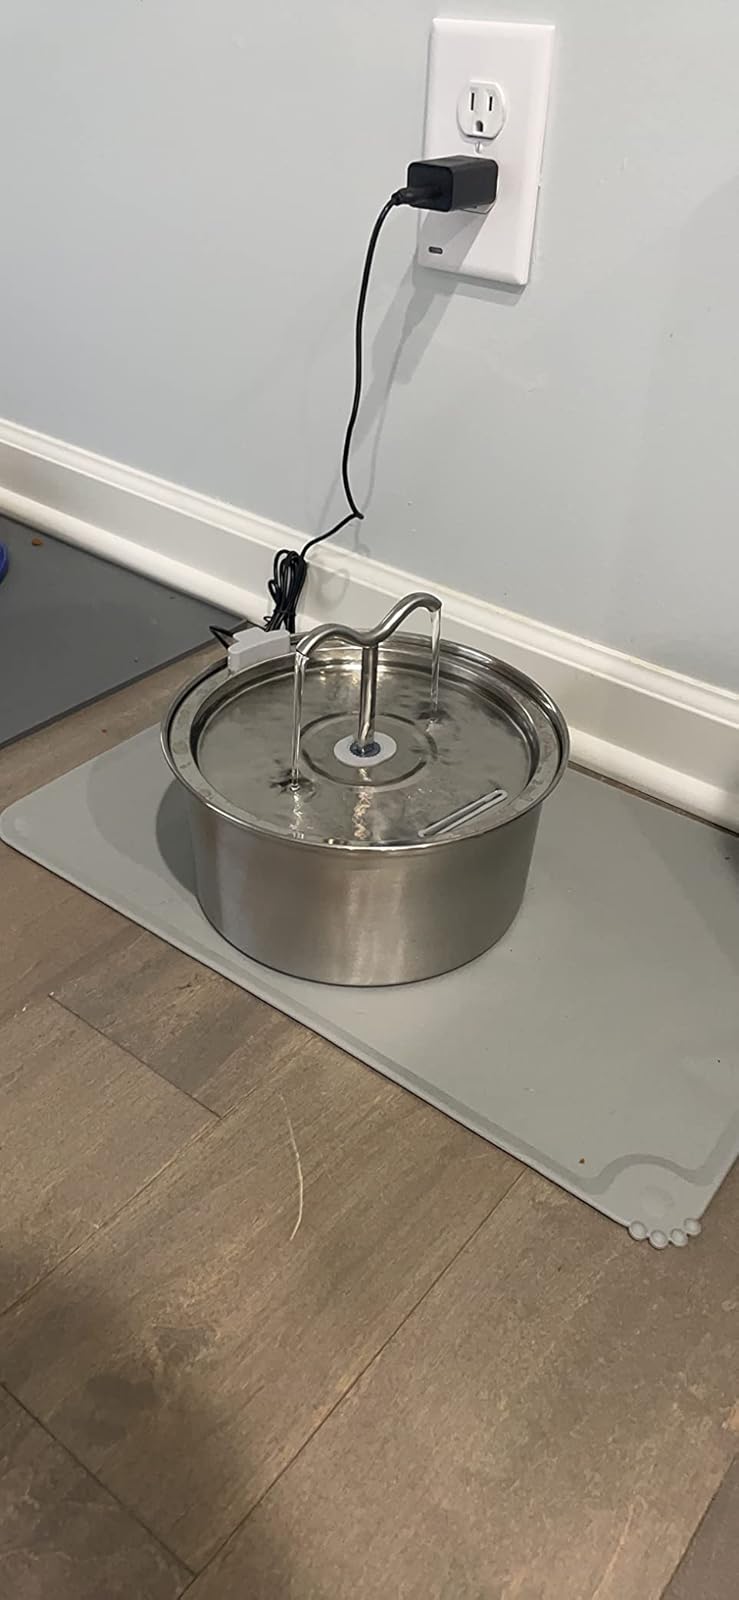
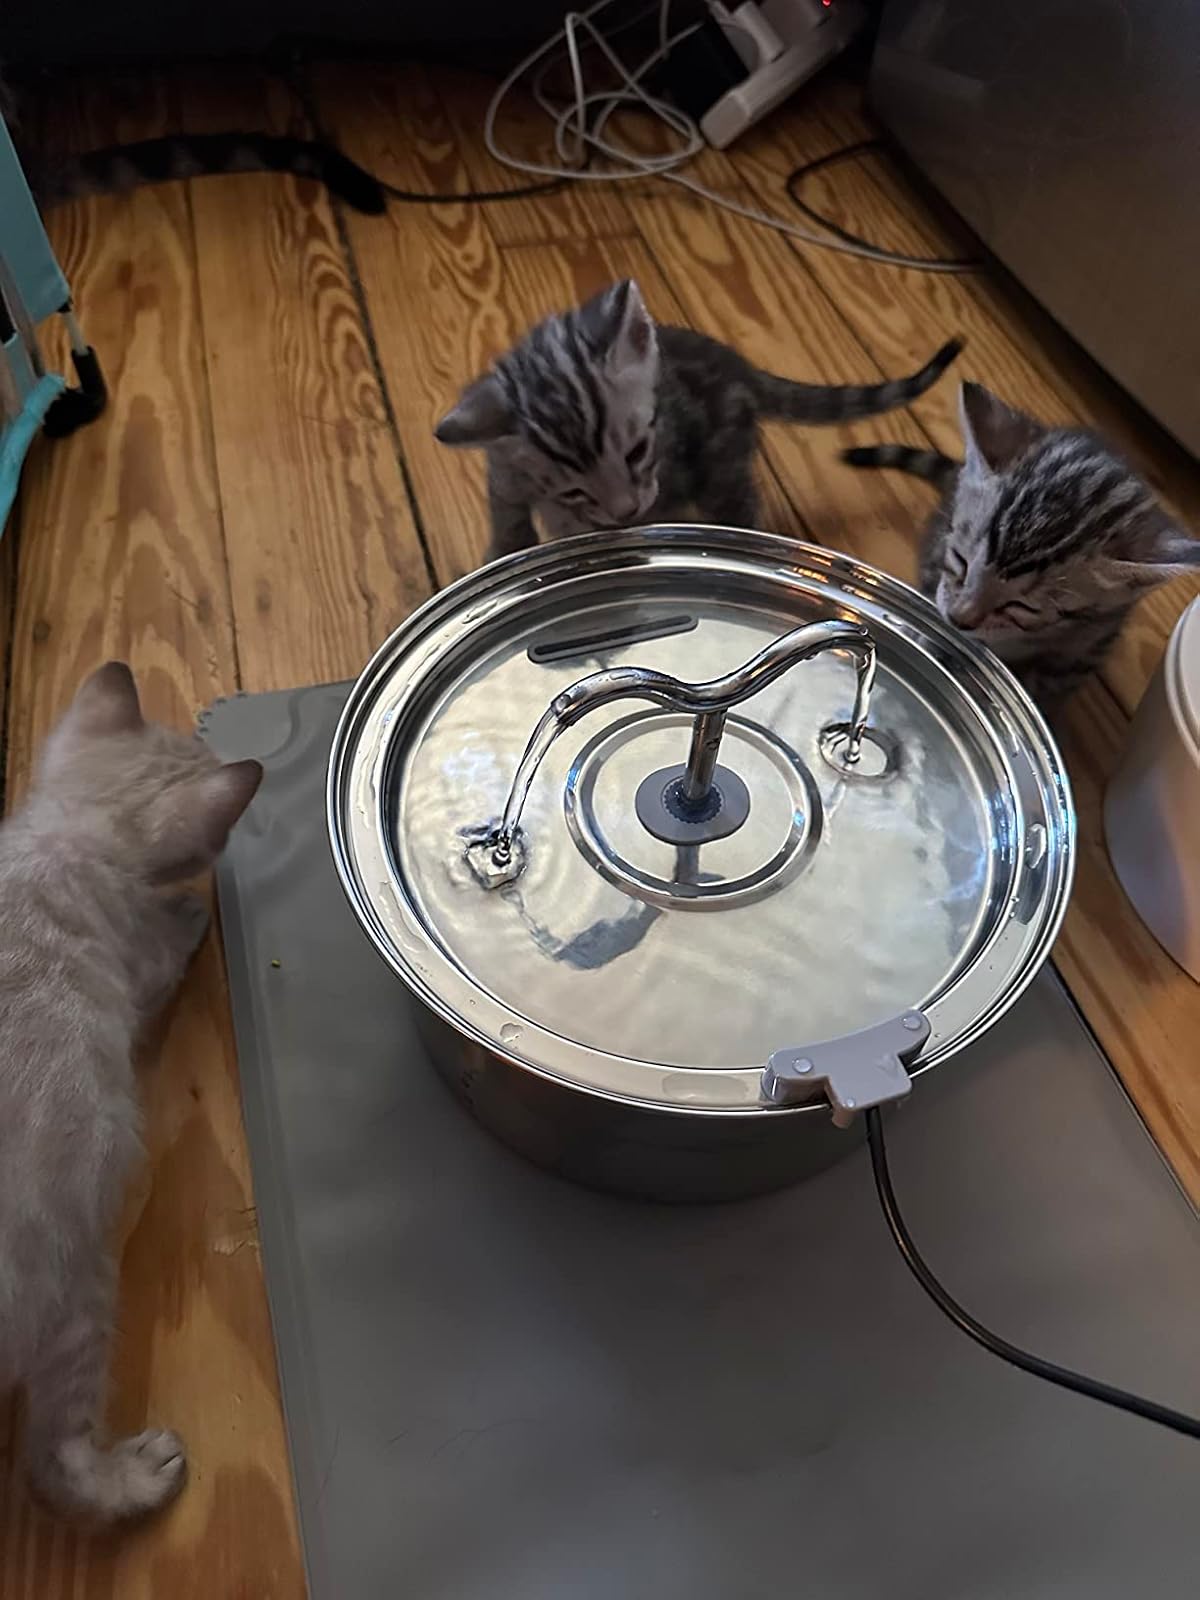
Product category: items_bowl
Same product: yes